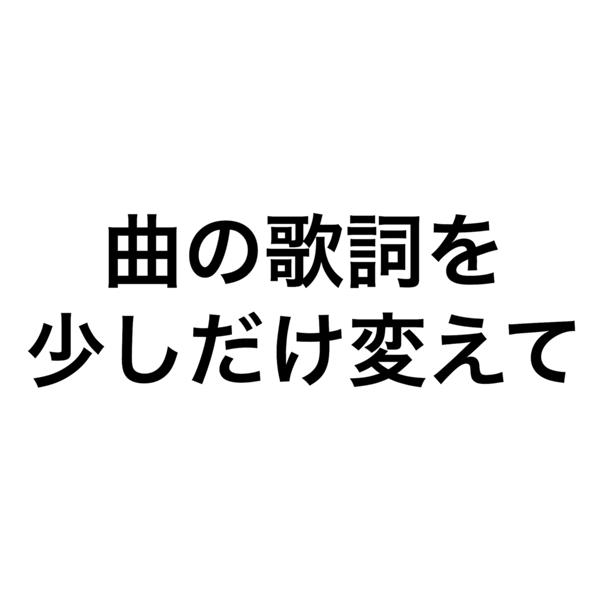
回答: 古いアルバムめくり「写真少ねぇww」ってつぶやいた